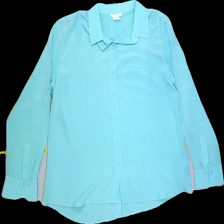
View: front
Type: Shirt
Category: Ladies
Brand: Not in the list
Brand text on label: CLUB MONACO
Colors: Turquoise
Material: 100%silk
Cut: Regular
Size: L
Season: Summer
Price range: 50-100
Recommended usage: Reuse